Jalal Hosseini

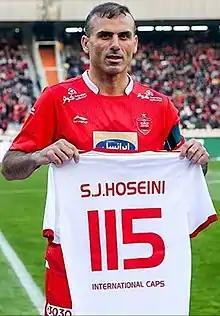
Iranian Football Federation appreciates Hosseini after his retirement from international football in 2018

Hosseini was a member of Iran U23 national team, participating in the 2006 Asian Games. He debuted for the senior national team in a friendly match against Belarus in February 2007.